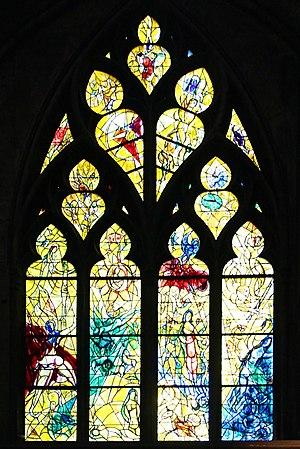
La cathédrale Saint-Étienne de Metz est la cathédrale catholique du diocèse de Metz, dans le département français de la Moselle en région Grand Est.